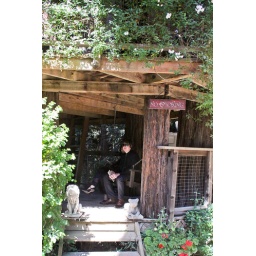
some of the guests hung out in this cool tree house thing.